Van Cliburn

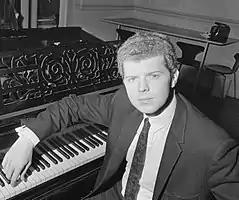
Cliburn in 1966

Harvey Lavan "Van" Cliburn Jr. (July 12, 1934February 27, 2013) was an American pianist. At the age of 23, Cliburn achieved worldwide recognition when he won the inaugural International Tchaikovsky Competition in Moscow in 1958 during the Cold War.